Liu Guozhong

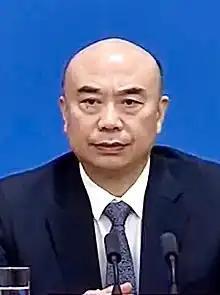
Liu in 2023

Liu Guozhong (born July 1962) is a Chinese politician and a member of the Politburo of the Chinese Communist Party who has served as a vice premier of China since March 2023.